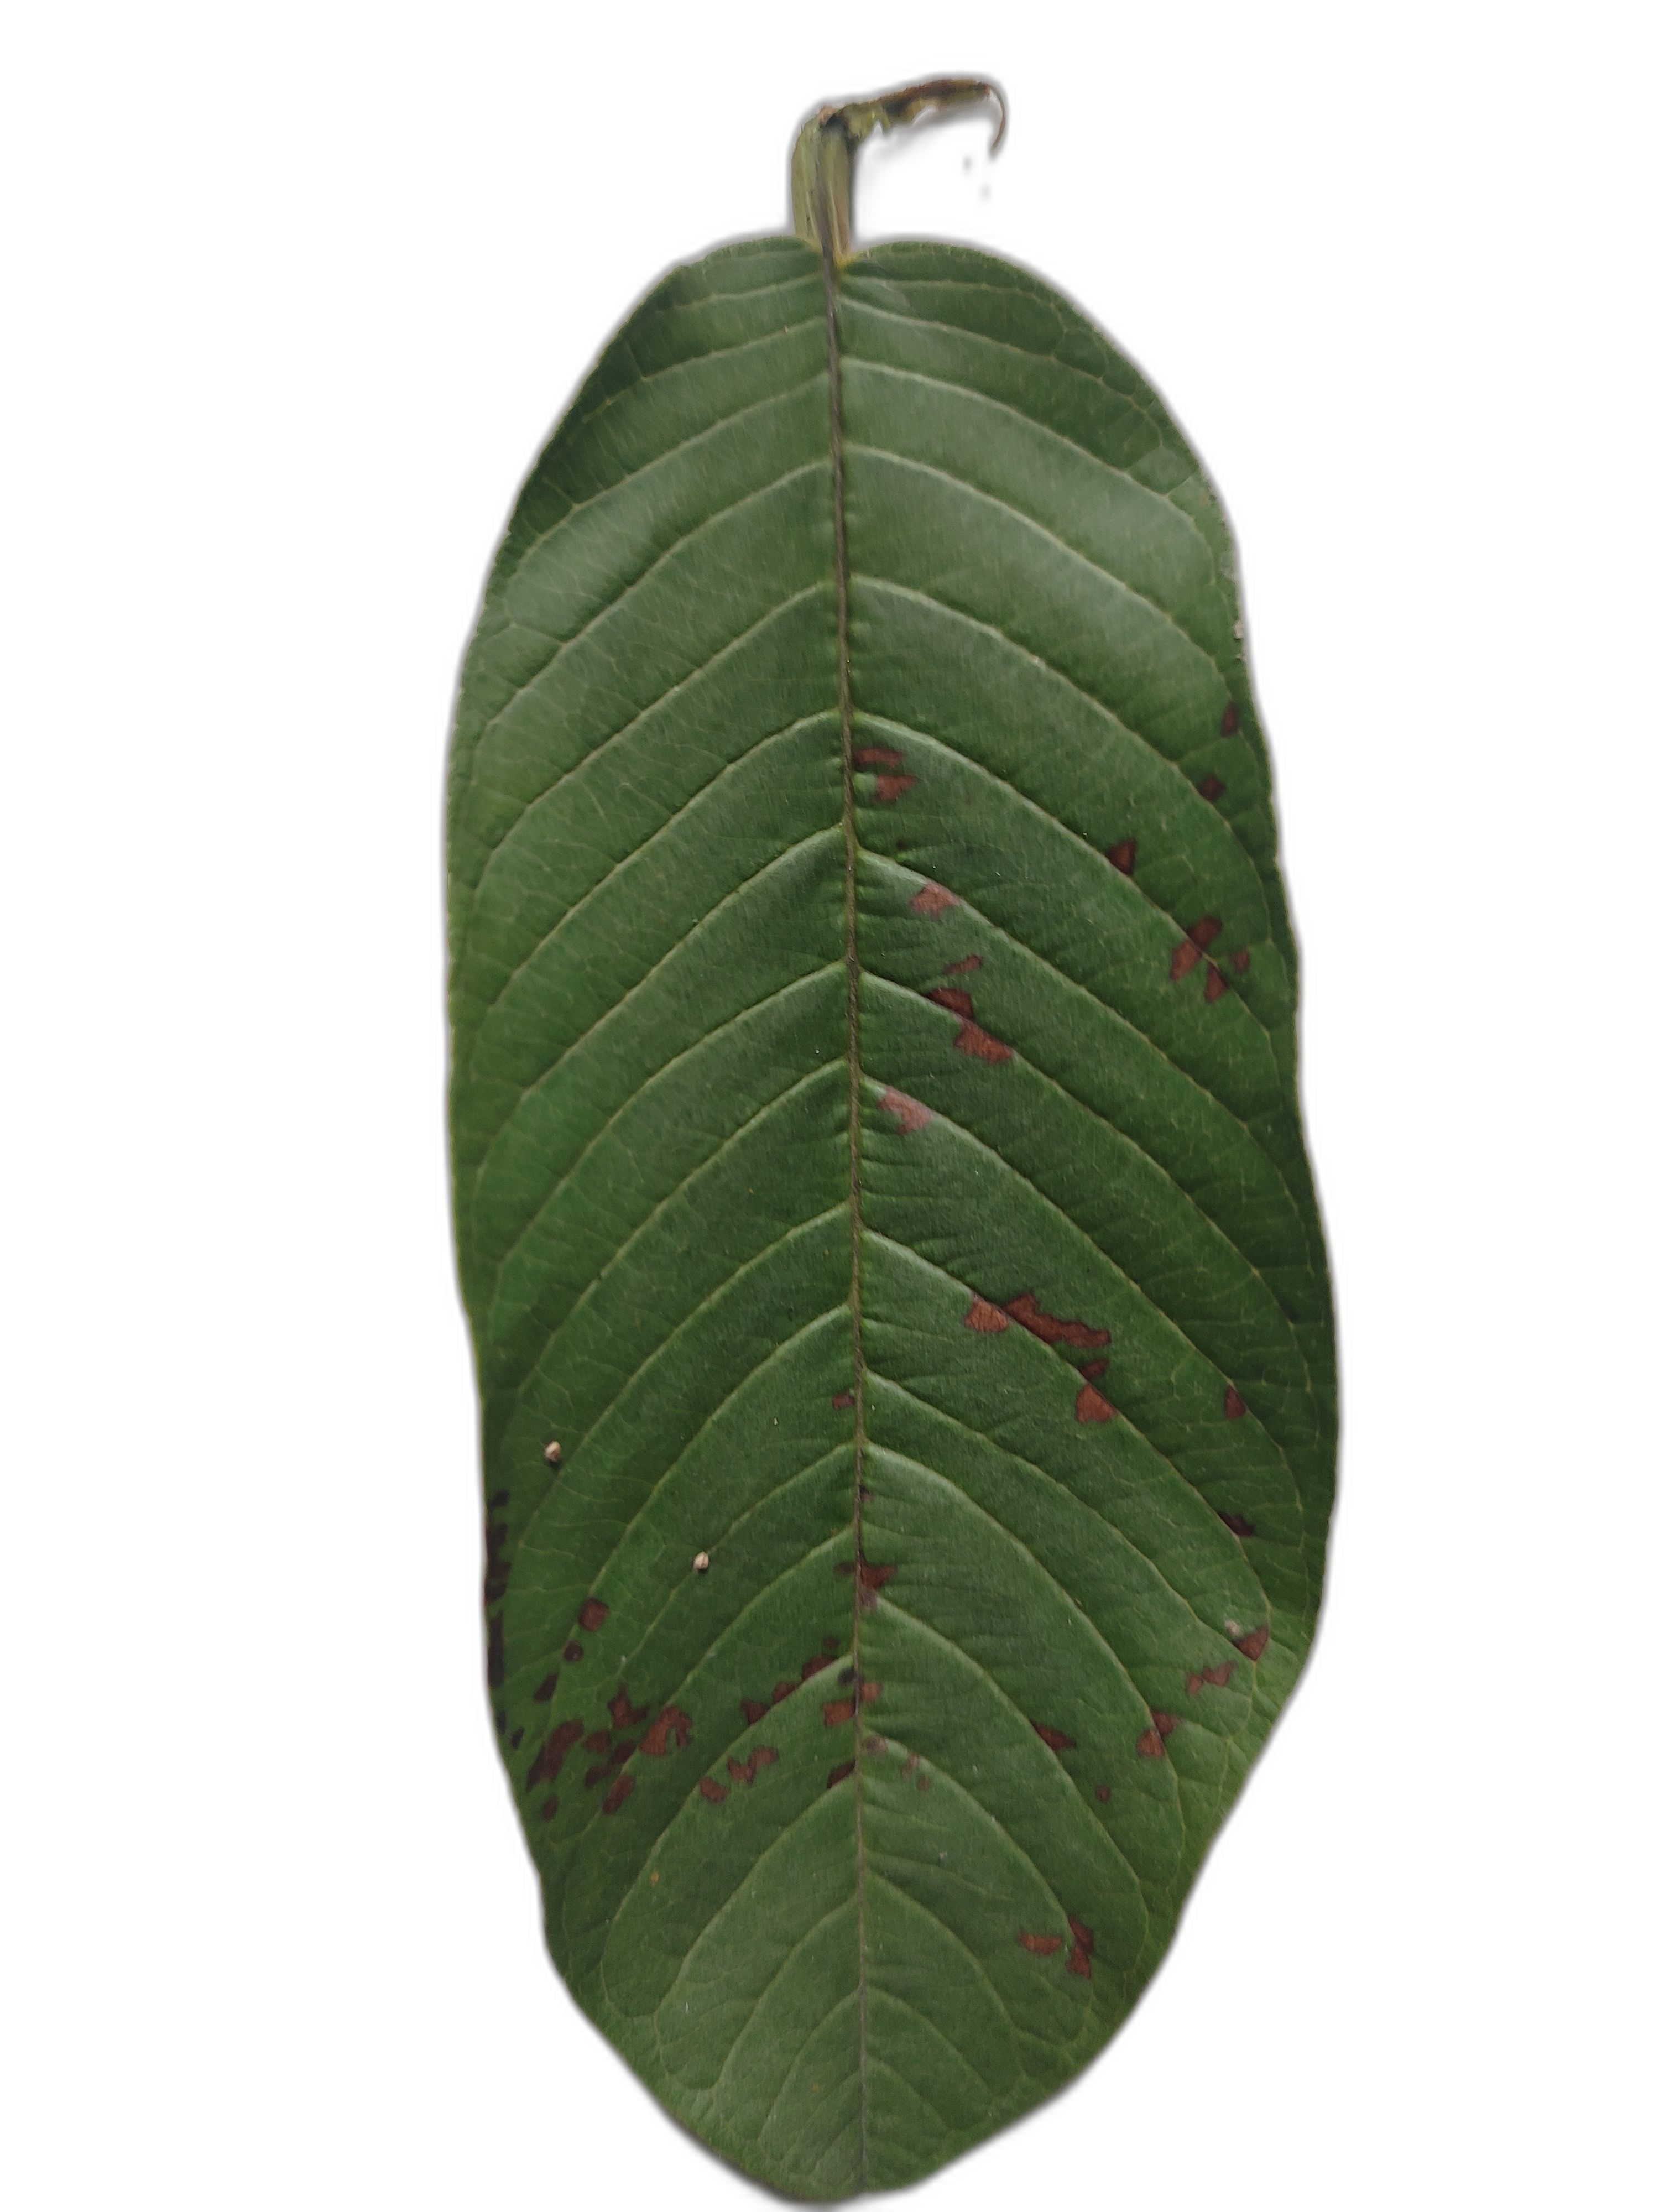
Plant part: leaf
Disease: Dot